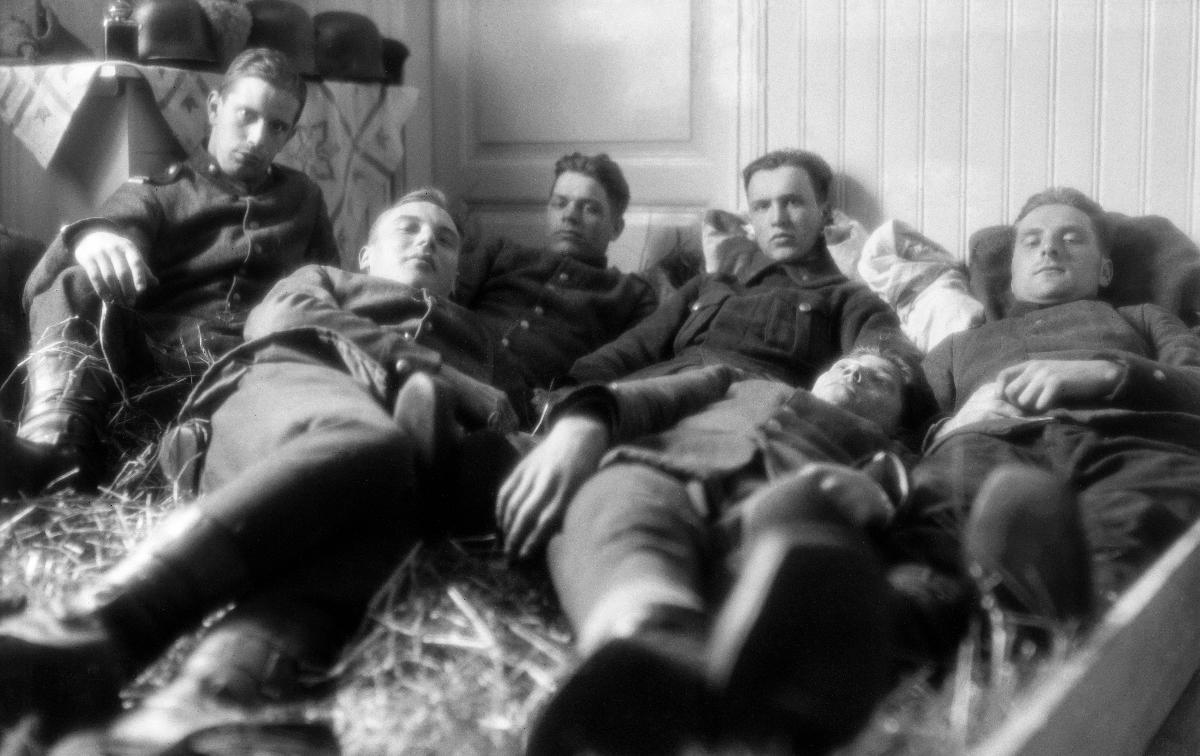
Mäntsälän kapina
Mäntsäläupproret; Mäntsälä rebellion
sisällön kuvaus: Mäntsälän kapina 27.2.-6.3.1932. content description: Mäntsälän rebellion 27.2.-6.3.1932. innehållsbeskrivning: Mäntsäläupproret 27.2.-6.3.1932.
Kuvaaja: Sundström, Hugo, kuvaaja
Vuosi: 1932
Paikka: Suomi
Aiheet: politiikka; äärioikeistolaisuus; lapuanliike; kapinat; suojeluskunnat; HBL; politics; far right; Lapua movement; insurgencies; right-wing extremism; rebellion; civil guard; civil guards; politik; högerextremism; Lapporörelsen; uppror; lapporörelsen; skyddskåren; kravaller; skyddskårer